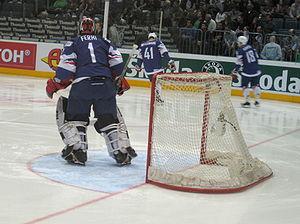
L'Équipe de France est classée au quinzième rang au classement mondial de hockey sur glace de la Fédération internationale de hockey sur glace avant d'entreprendre la saison 2010 des tournois internationaux.